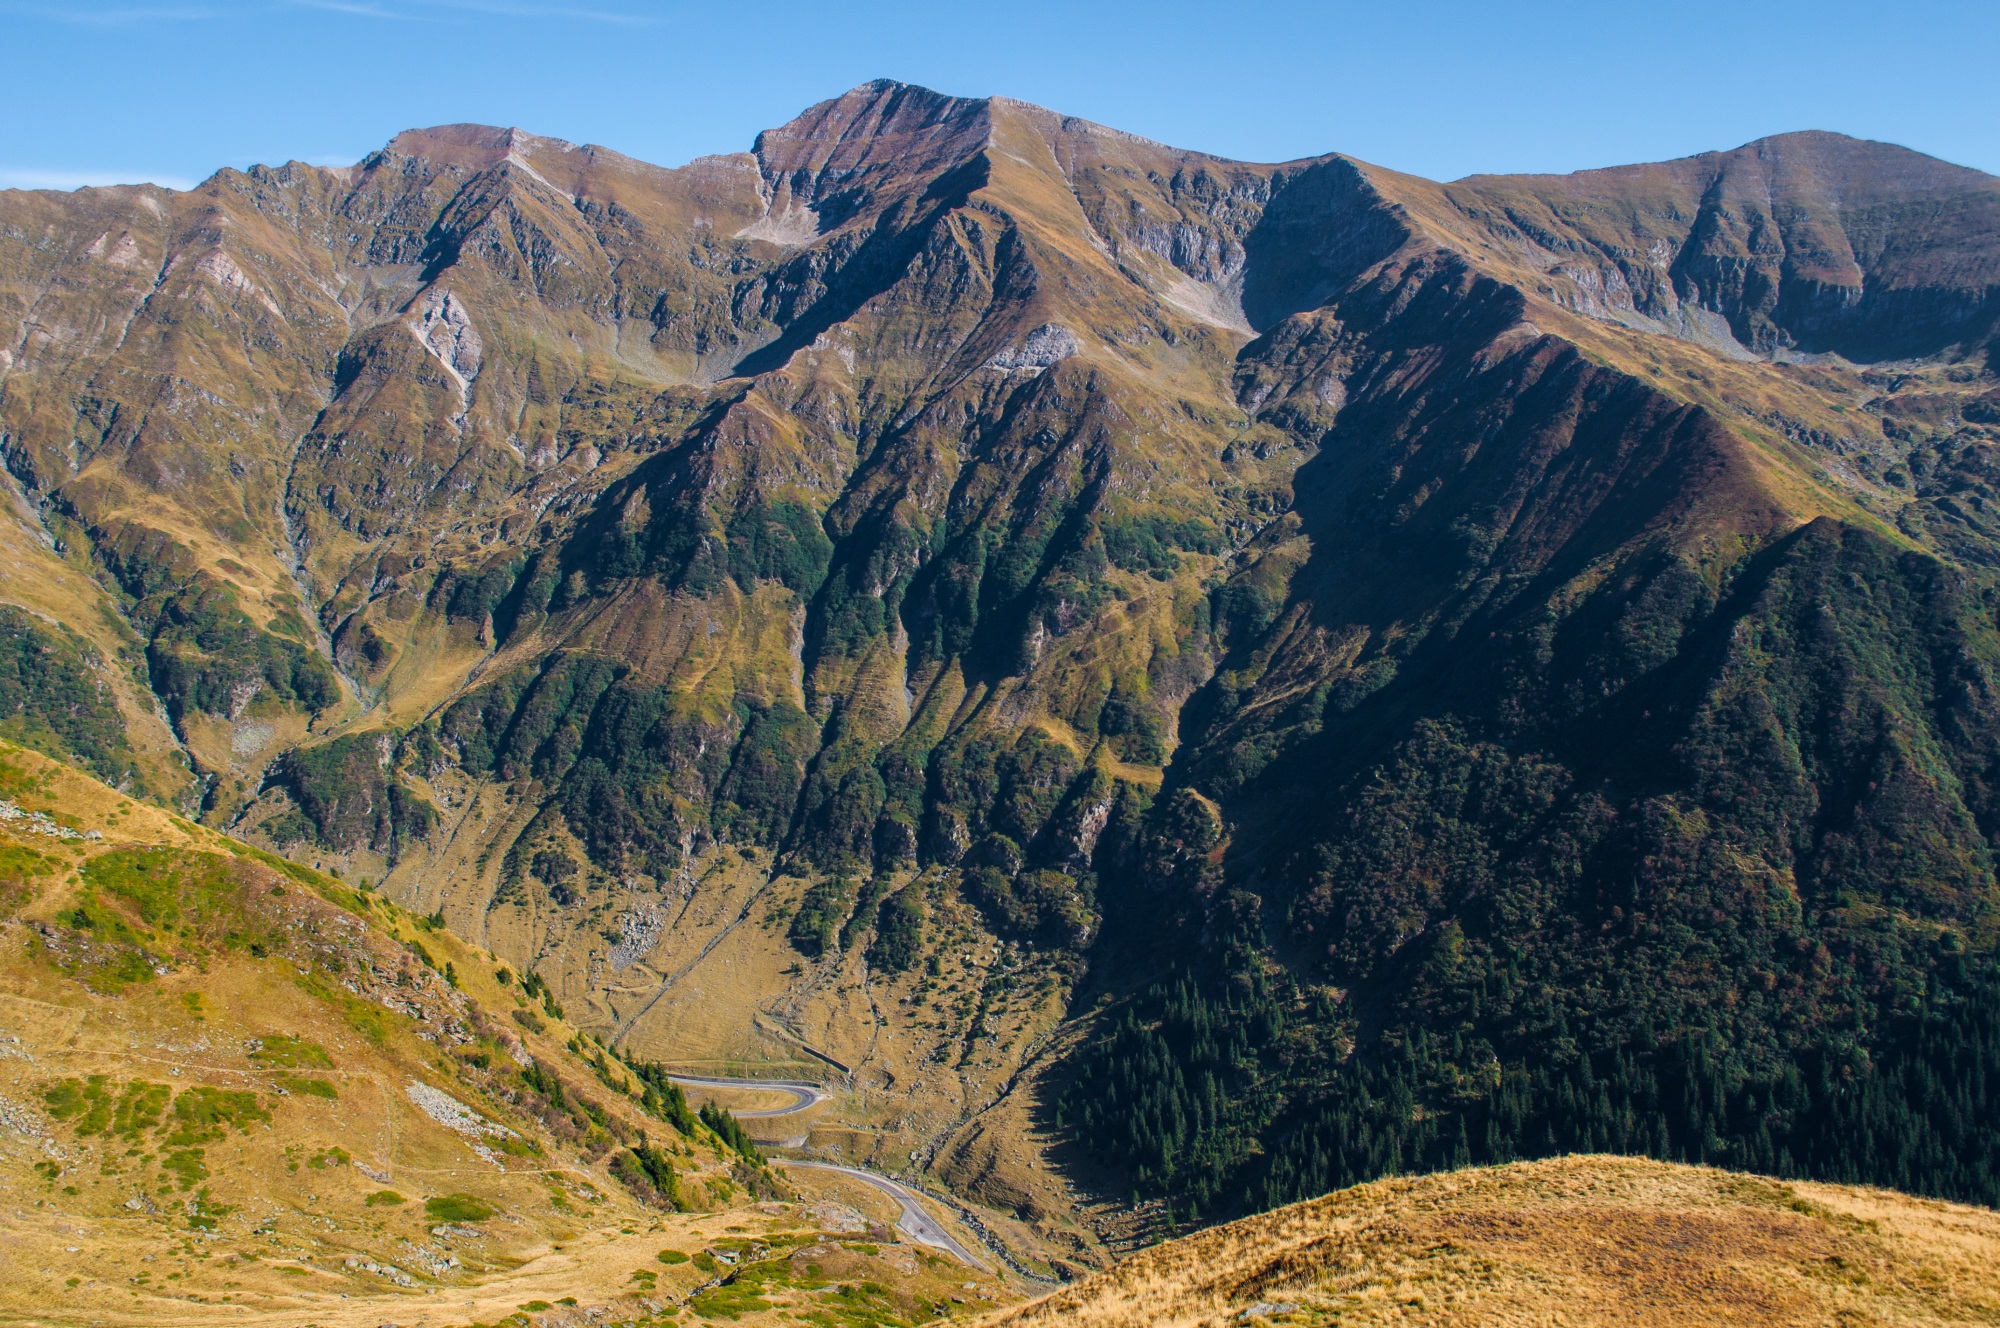
landscape, nature, outdoor, rock, wilderness, mountain, trail, hill, adventure, peak, valley, mountain range, green, natural, scenery, ridge, geology, badlands, plateau, fell, highlands, wadi, landform, transfagarasan, mountain pass, geographical feature, mountainous landforms